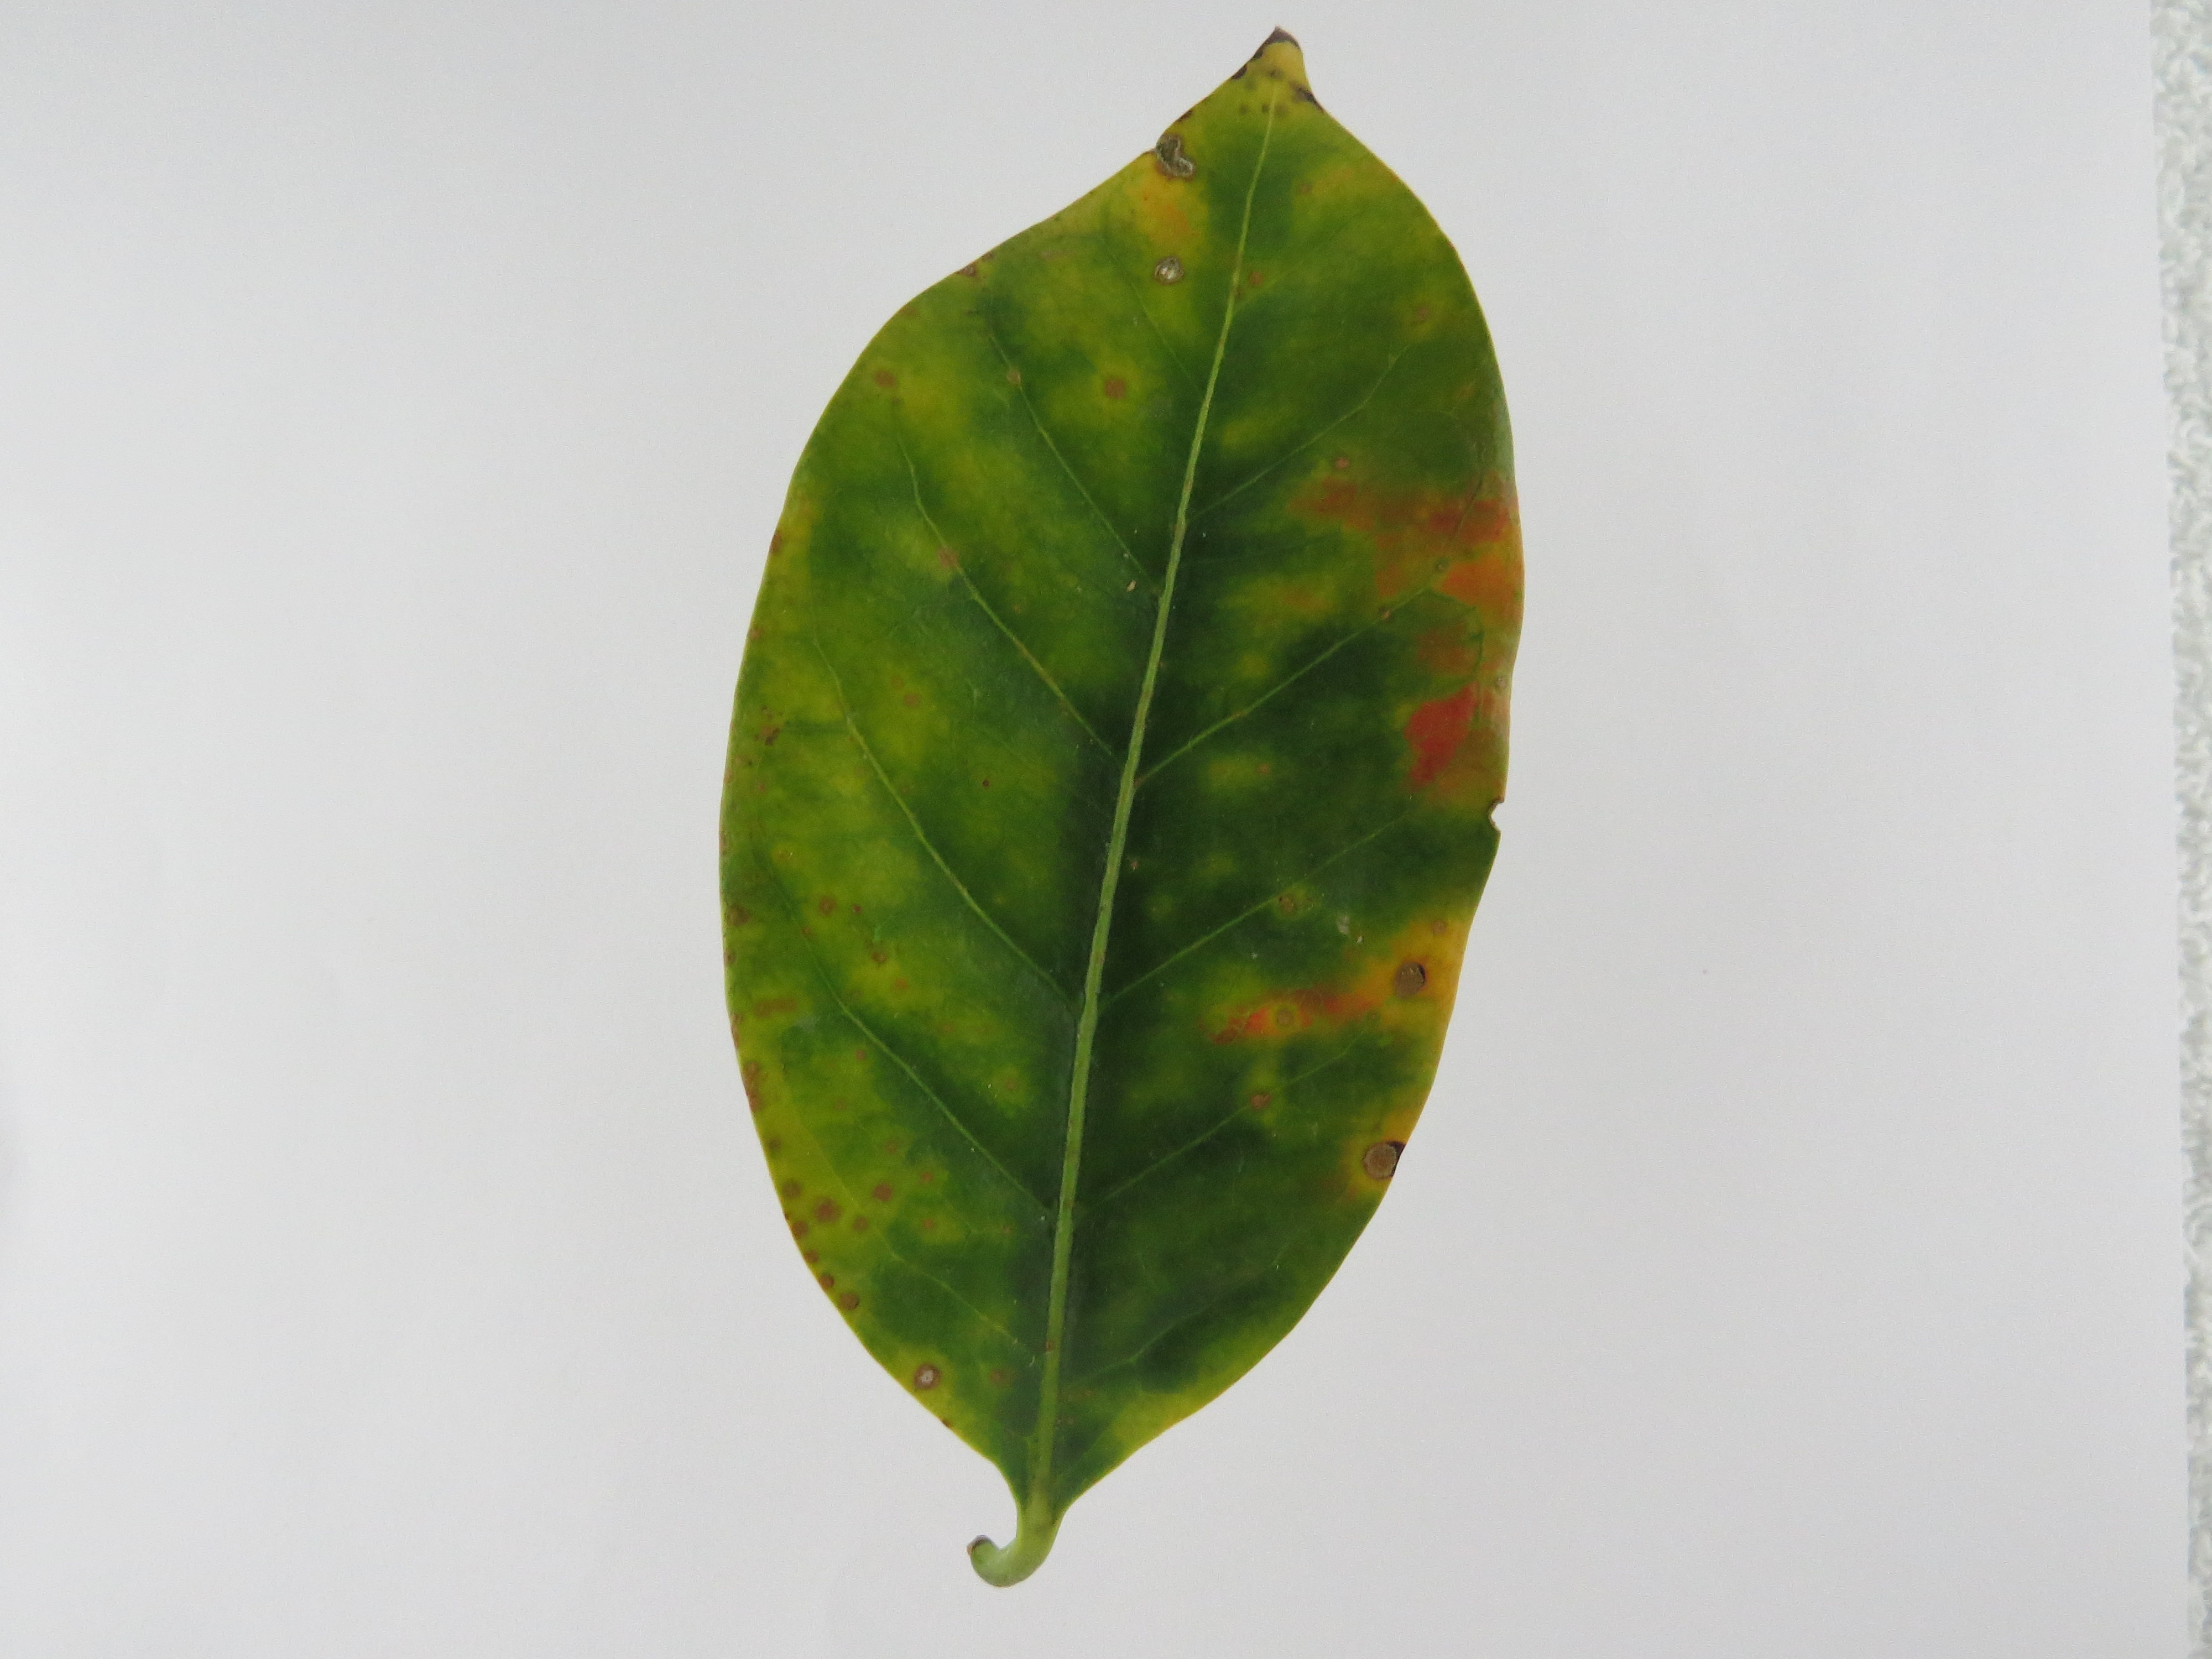
Label: phosphorus-P